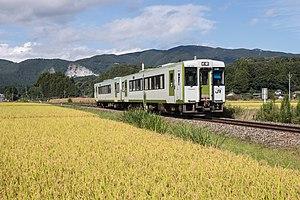
La ligne Ban'etsu Est est une ligne ferroviaire exploitée par la East Japan Railway Company, dans la préfecture de Fukushima au Japon. Elle relie la gare d'Iwaki à Iwaki à la gare de Kōriyama à Kōriyama.